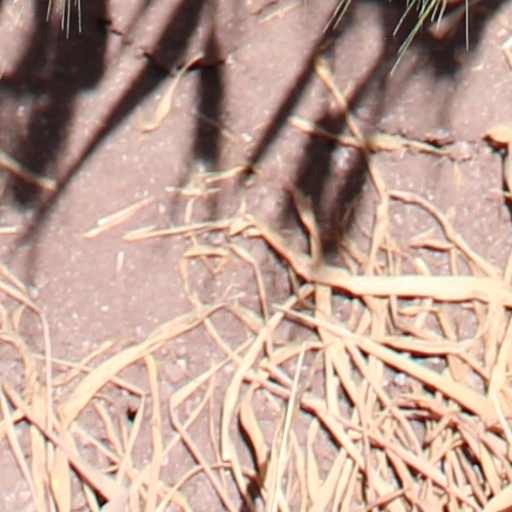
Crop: wheat